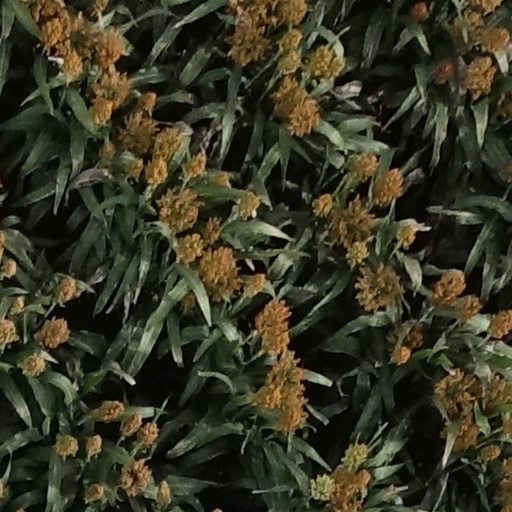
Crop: sorghum